Hanauma Bay

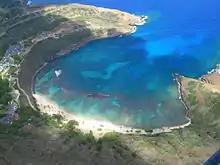
Aerial view of Hanauma Bay

is a marine embayment formed within a tuff ring and located along the southeast coast of the Island of Oahu in the Hawaii Kai neighborhood of East Honolulu, in the Hawaiian Islands.